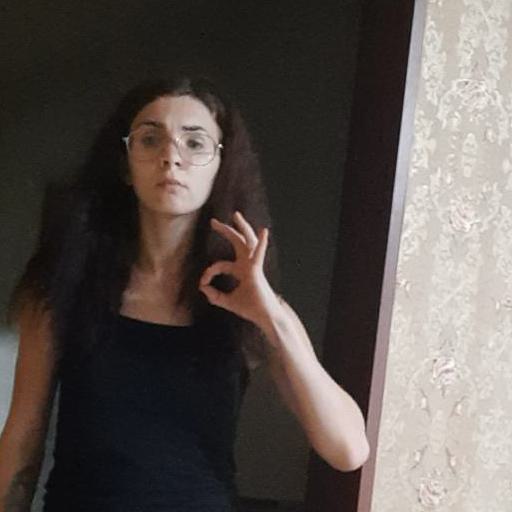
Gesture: ok